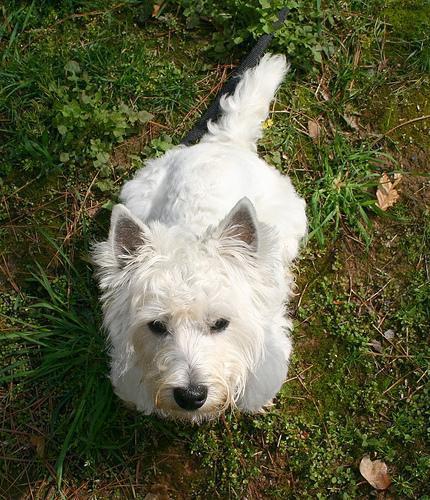
West_Highland_white_terrier